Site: brandenburg
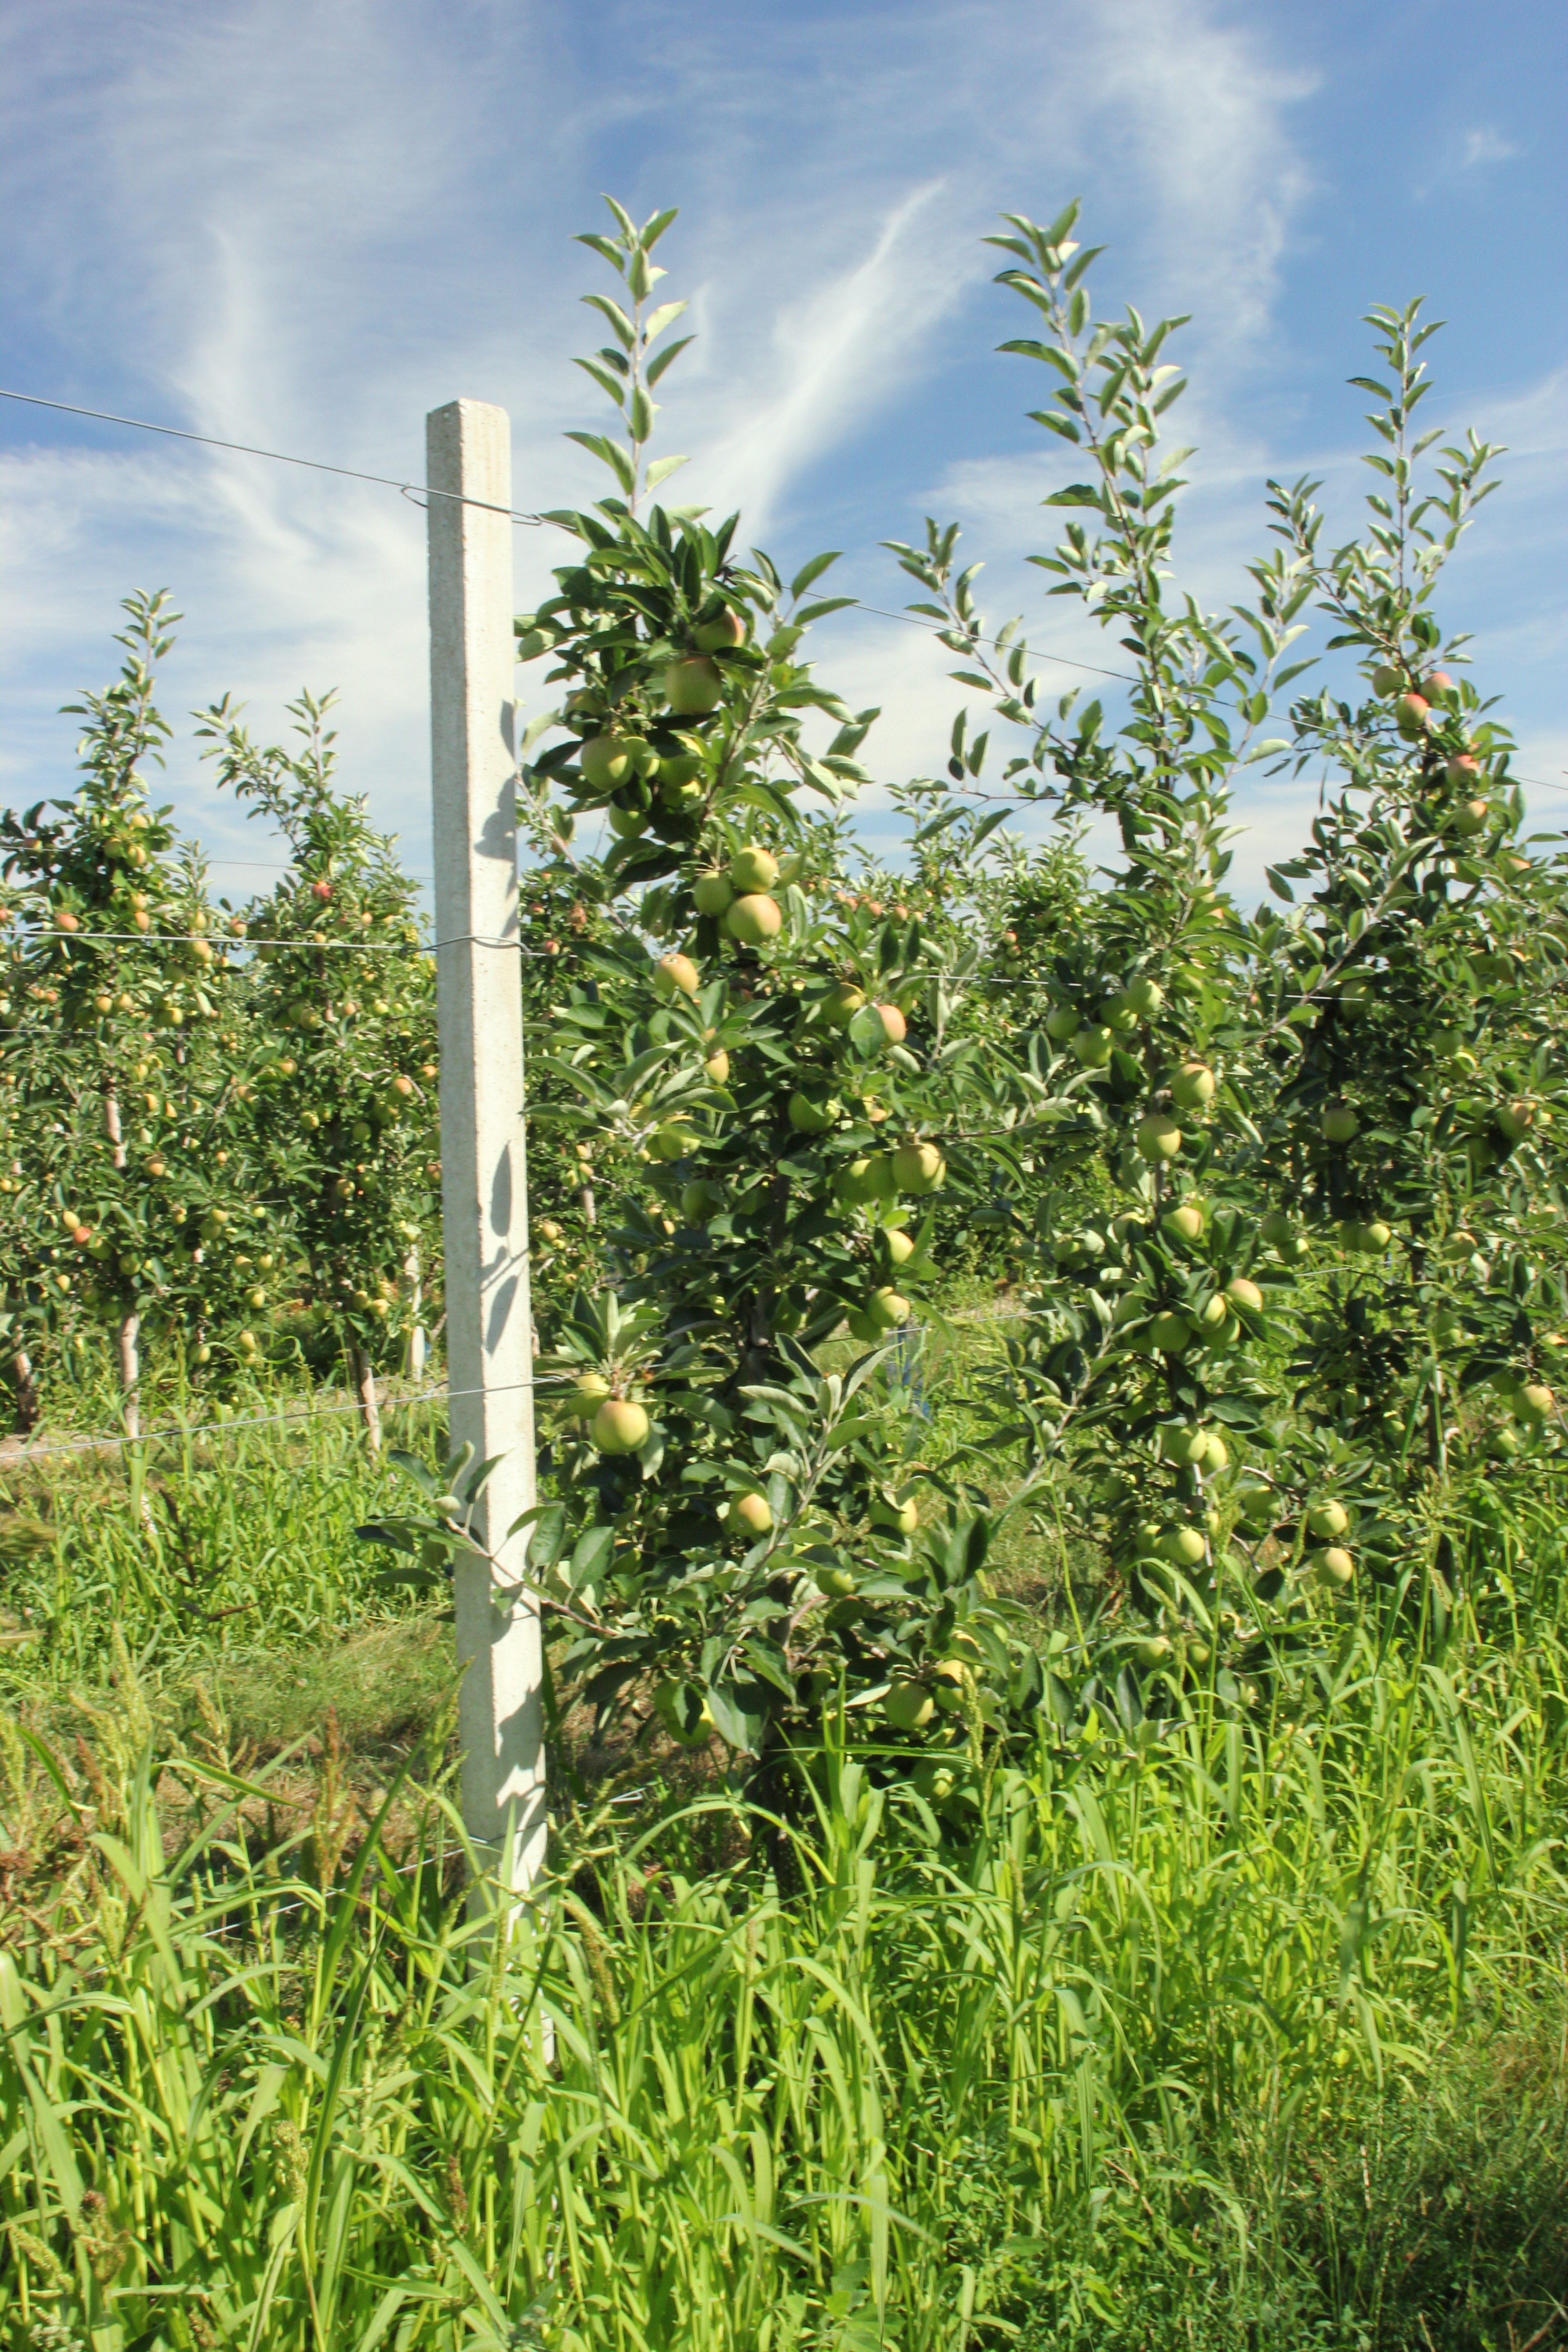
Growth stage (BBCH 77): Development of fruit